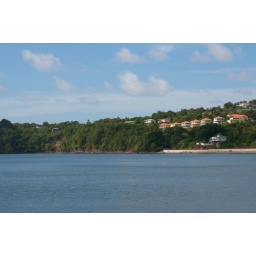
New bridge and road at Tanetane. Hmmm are these the houses in the news recently